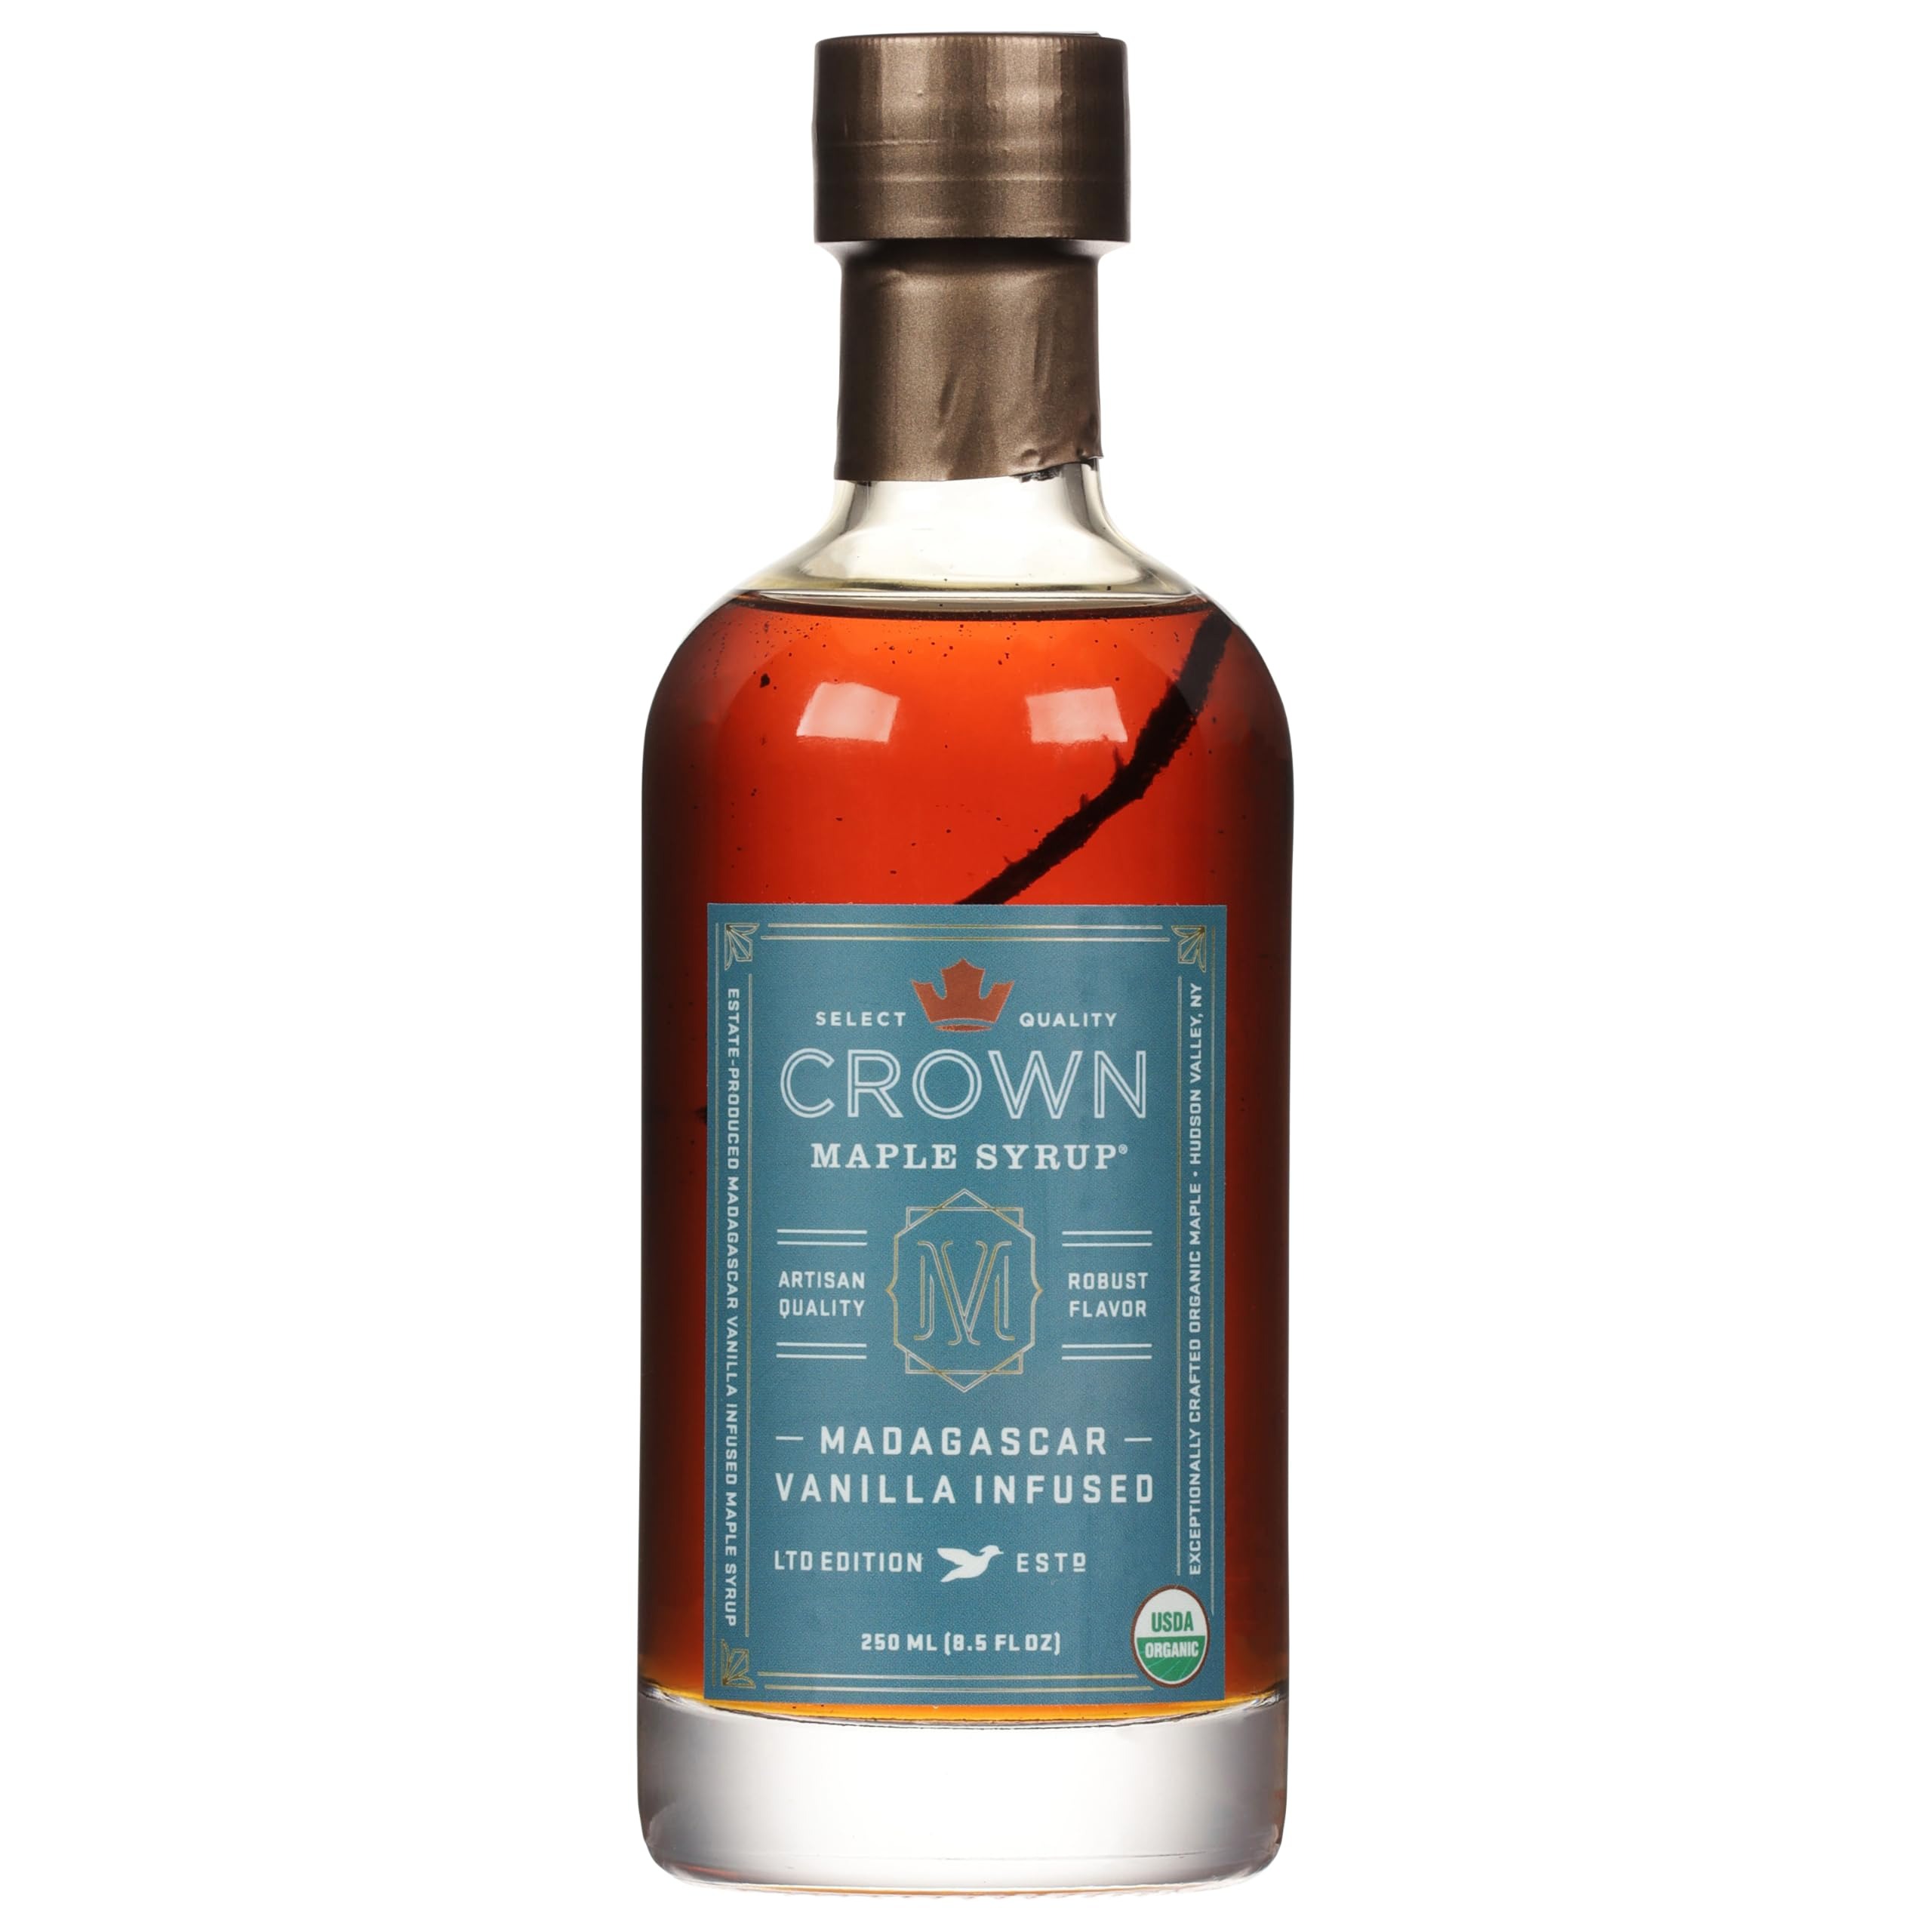
Item Name: Generic C.rown Maple Madagascar Vanilla Maple Syrup 8.5 fl oz (Pack of 8)
Bullet Point 1: Dissolves Easily: Quickly dissolves in both hot and cold liquids, making it convenient for all your sweetening needs.
Bullet Point 2: Pure and Natural Ingredients: Made from 100% natural sources, ensuring you get the purest form of sweetness without any artificial additives.
Bullet Point 3: Versatile Use: Ideal for baking, cooking, and adding to your favorite beverages. Enhance the flavor of your dishes with a touch of natural sweetness.
Product Description: Enjoy the smooth, exotic taste of our Madagascar Vanilla Maple Syrup, a gourmet twist perfect for adding to your favorite dishes and beverages.
Value: 8.5
Unit: Fl Oz

Price: 131.99